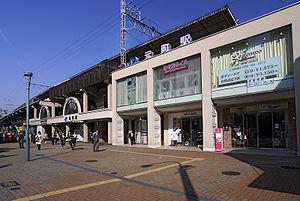
La gare de Motomachi est une gare ferroviaire localisée dans la ville de Kobe, dans la préfecture de Hyōgo au Japon. La gare est exploitée par les compagnies JR West sur la ligne principale Tōkaidō et par la Hanshin sur la ligne principale Hanshin. Le numéro de gare est JR-A62 pour la JR West et HS 33 pour la Hanshin Electric Railway.